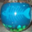
Label: bowl